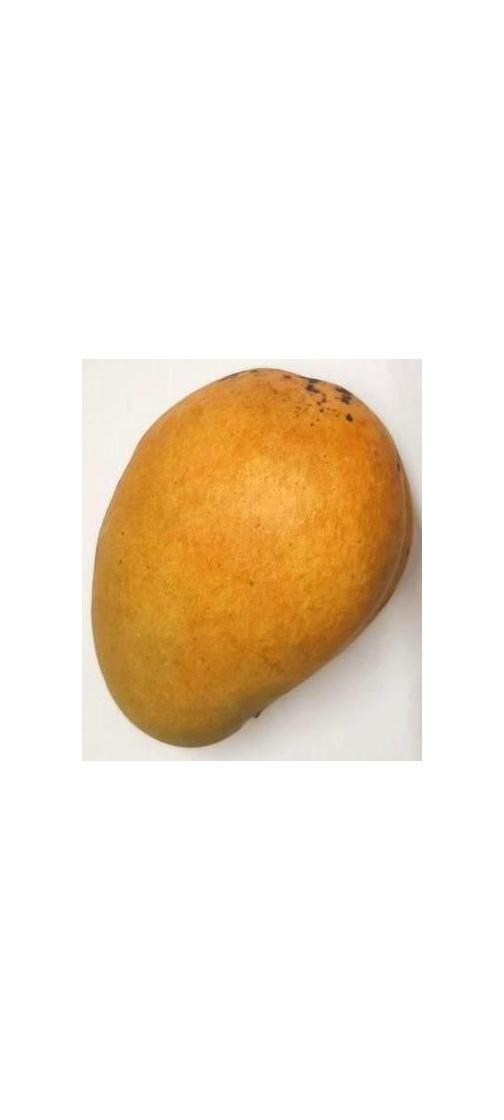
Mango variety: Bari-11